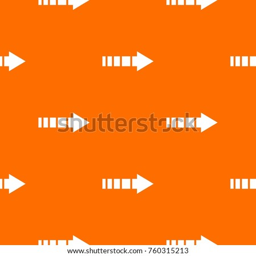
cursor pattern repeat seamless in orange color for any design .